Newton Mearns

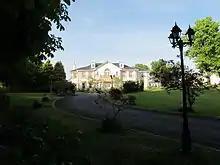
Pollok Castle, built 2003

The castle appears to be noted by Pont's sixteenth-century map. The castle was demolished and rebuilt as a large stately house 1686 by Sir Robert Pollok. It was completely destroyed by fire in 1882 (after remaining empty for some while) and then rebuilt again shortly after in the Scottish Baronial style. It was finally abandoned in the 1940s and fell into ruin. Some of the ruins were dynamited in the 1970s and a large prefabricated house erected on the castle foundations. The prefabricated house was removed and the site cleared in the early 1990s, and the castle was again rebuilt in 2003, in the Scottish Adam style. Some of the original foundations and castle walls remain.